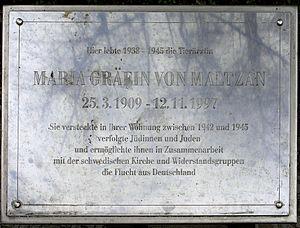
Maria Helene Françoise Izabel comtesse de Maltzan, baronne de Wartenberg et Penzlin est une biologiste, vétérinaire et résistante allemande au nazisme.